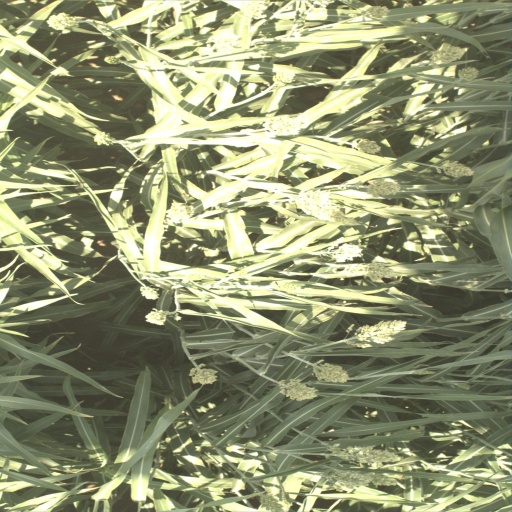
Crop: sorghum